USS Sitkoh Bay

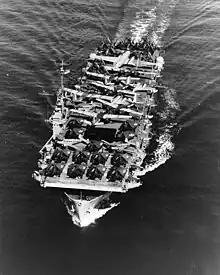
"Sitkoh Bay" underway with a load of aircraft on board, date and location unknown.

"Sitkoh Bay" was a "Casablanca"-class escort carrier, the most numerous type of aircraft carriers ever built, and designed specifically to be mass-produced using prefabricated sections, in order to replace heavy early war losses. Standardized with her sister ships, she was long overall; at the waterline, she was long. She had a beam of , at her widest point, this was . She also had a draft of . She displaced standard, with a full load. She had a long hangar deck and a long flight deck. She was powered with two Skinner Unaflow reciprocating steam engines, which drove two shafts, providing , thus enabling her to make . The ship had a cruising range of at a speed of . Power was provided by four Babcock & Wilcox water-tube boilers. Her compact size necessitated the installation of an aircraft catapult at her bow, and there were two aircraft elevators to facilitate movement of aircraft between the flight and hangar deck: one each fore and aft.